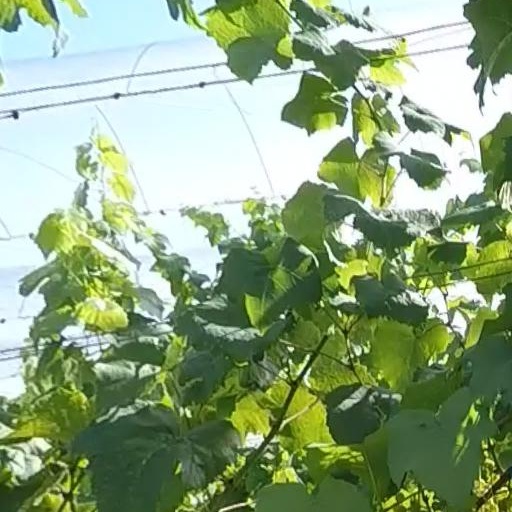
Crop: grape